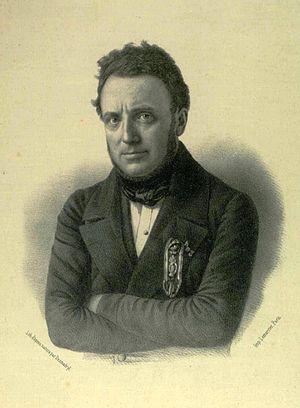
Charles-Auguste Salmon, né à Riche dans l'arrondissement de Château-Salins le 8 ventôse an XIII, mort à Paris le 26 décembre 1892, est un magistrat et homme politique français.
Cette page concerne les événements qui se sont produits durant l'année 1805 en Lorraine.